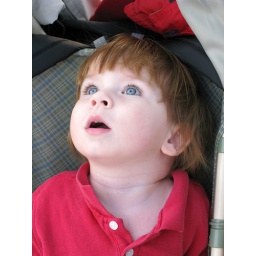
Mason was enthralled at the many birds in the old trees that line the Mall's Reflection Pond.